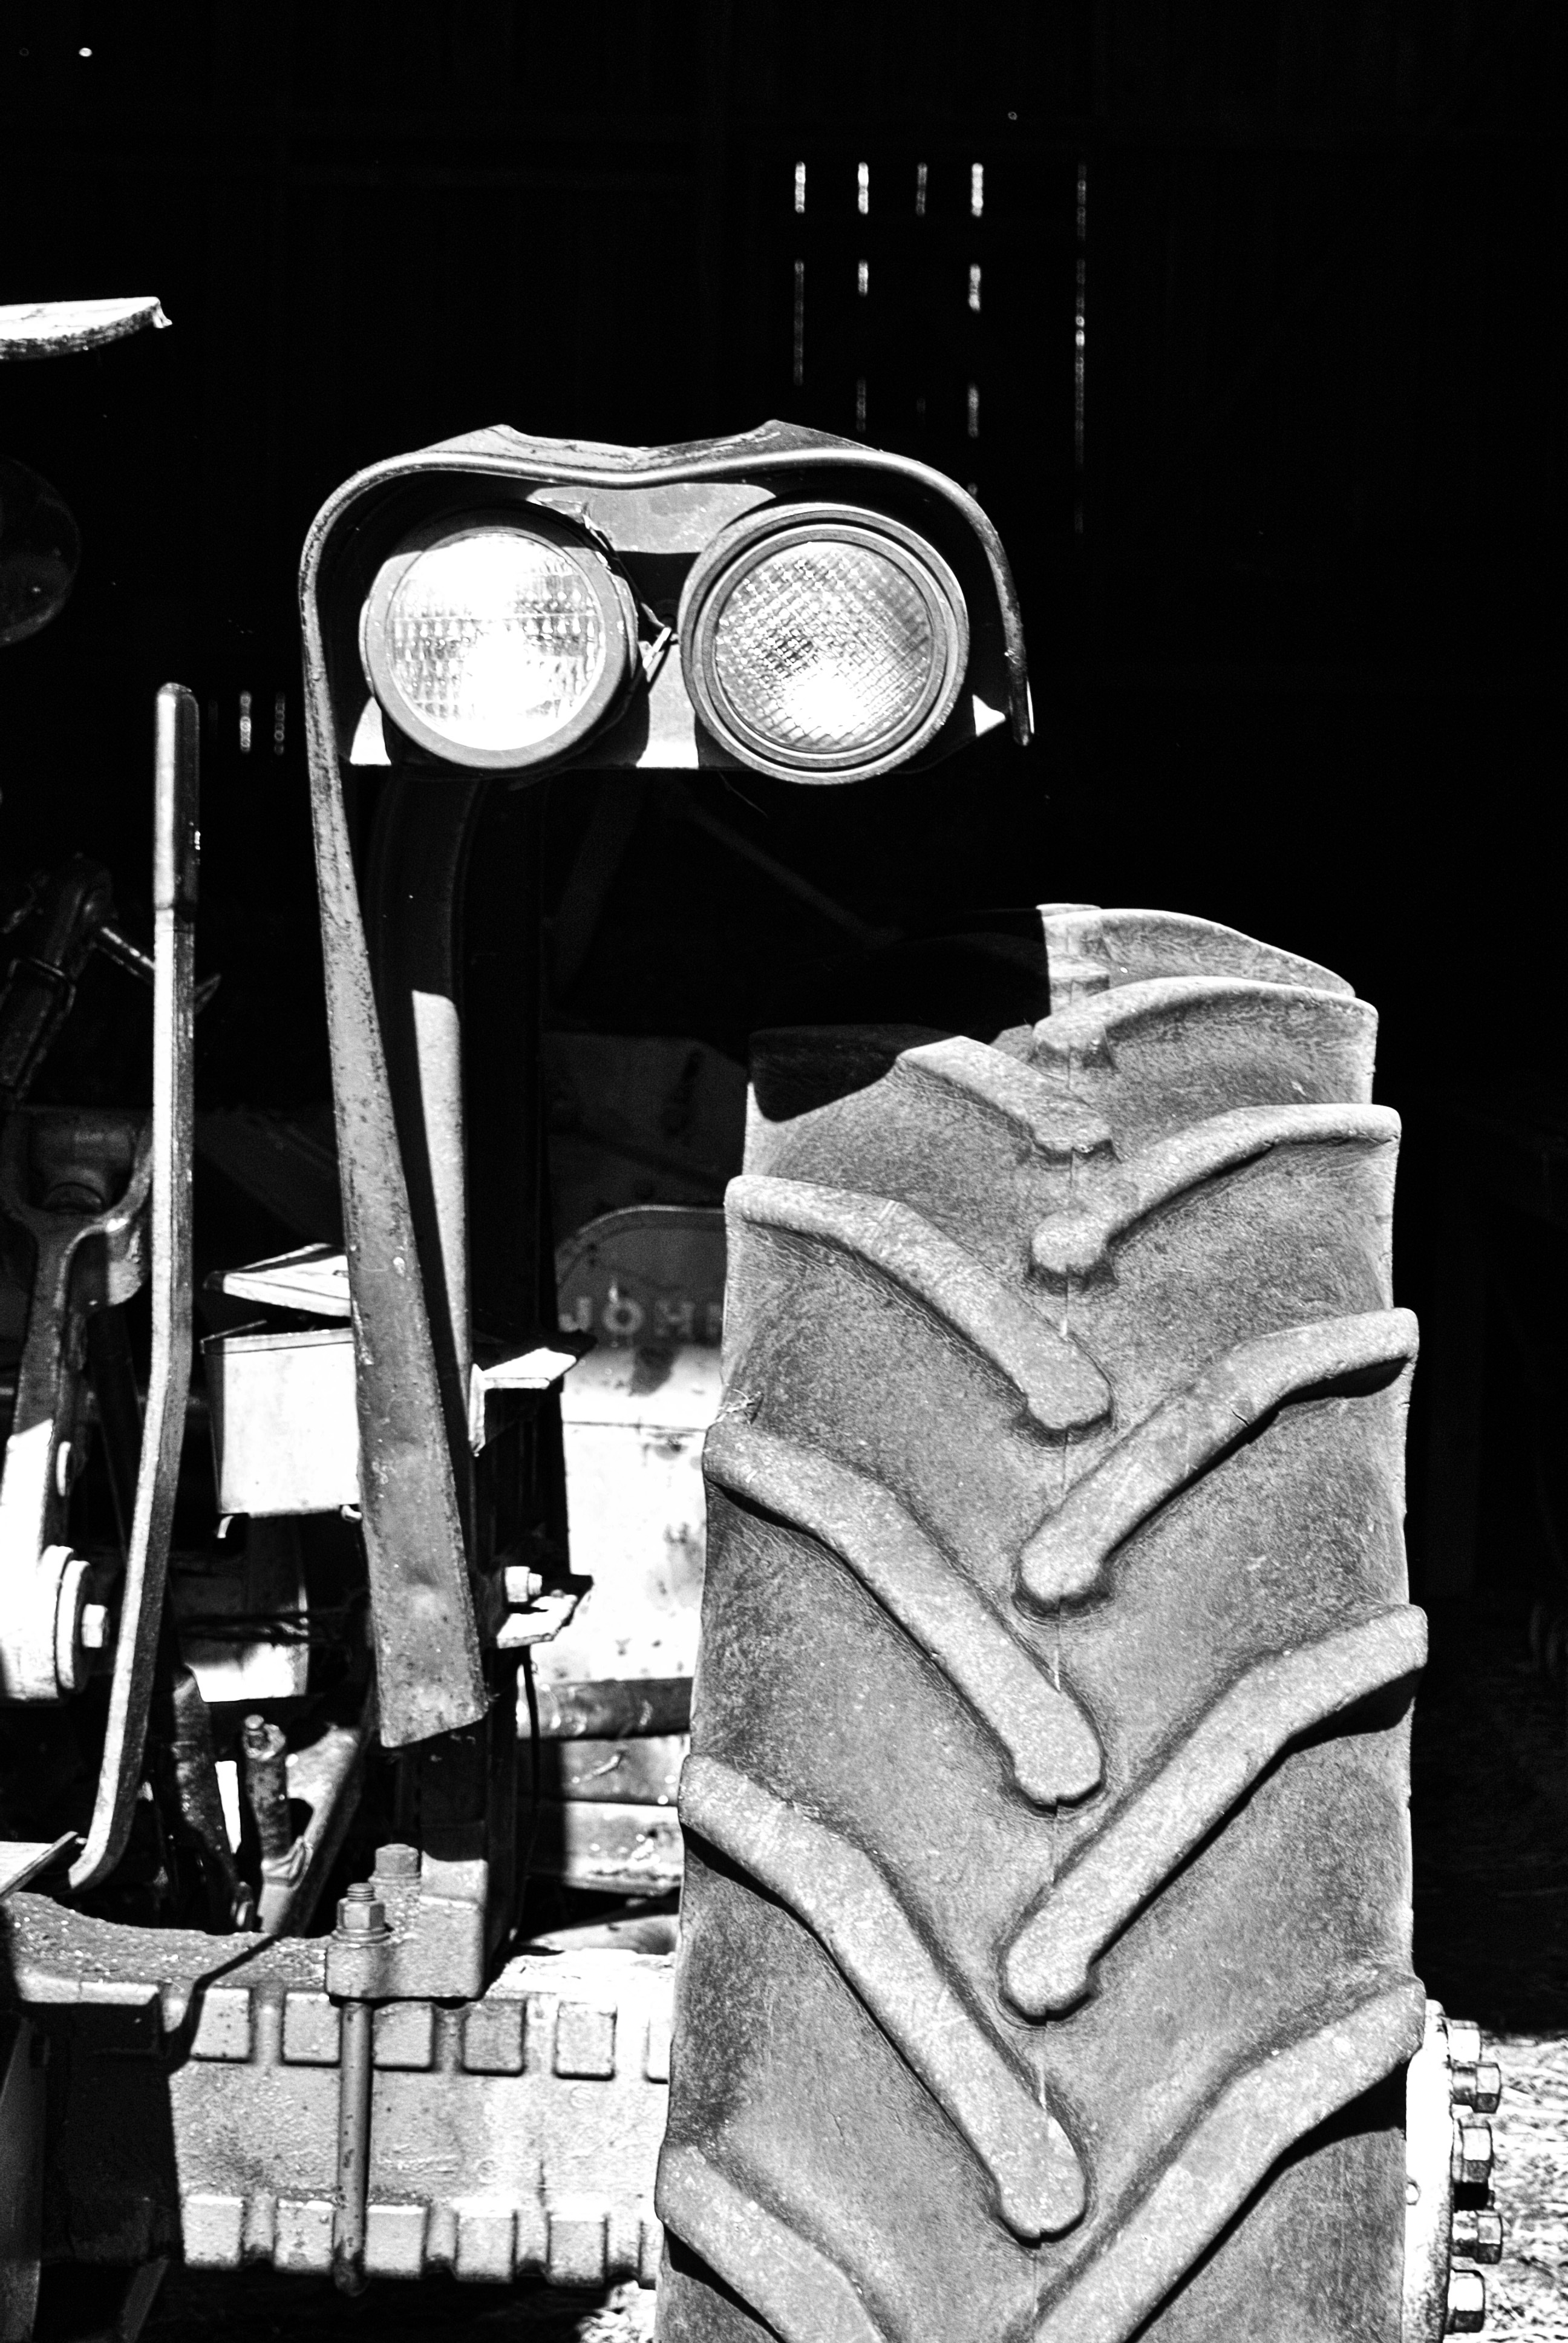
black and white, white, tractor, farm, photography, black, monochrome, headlights, photograph, image, monochrome photography